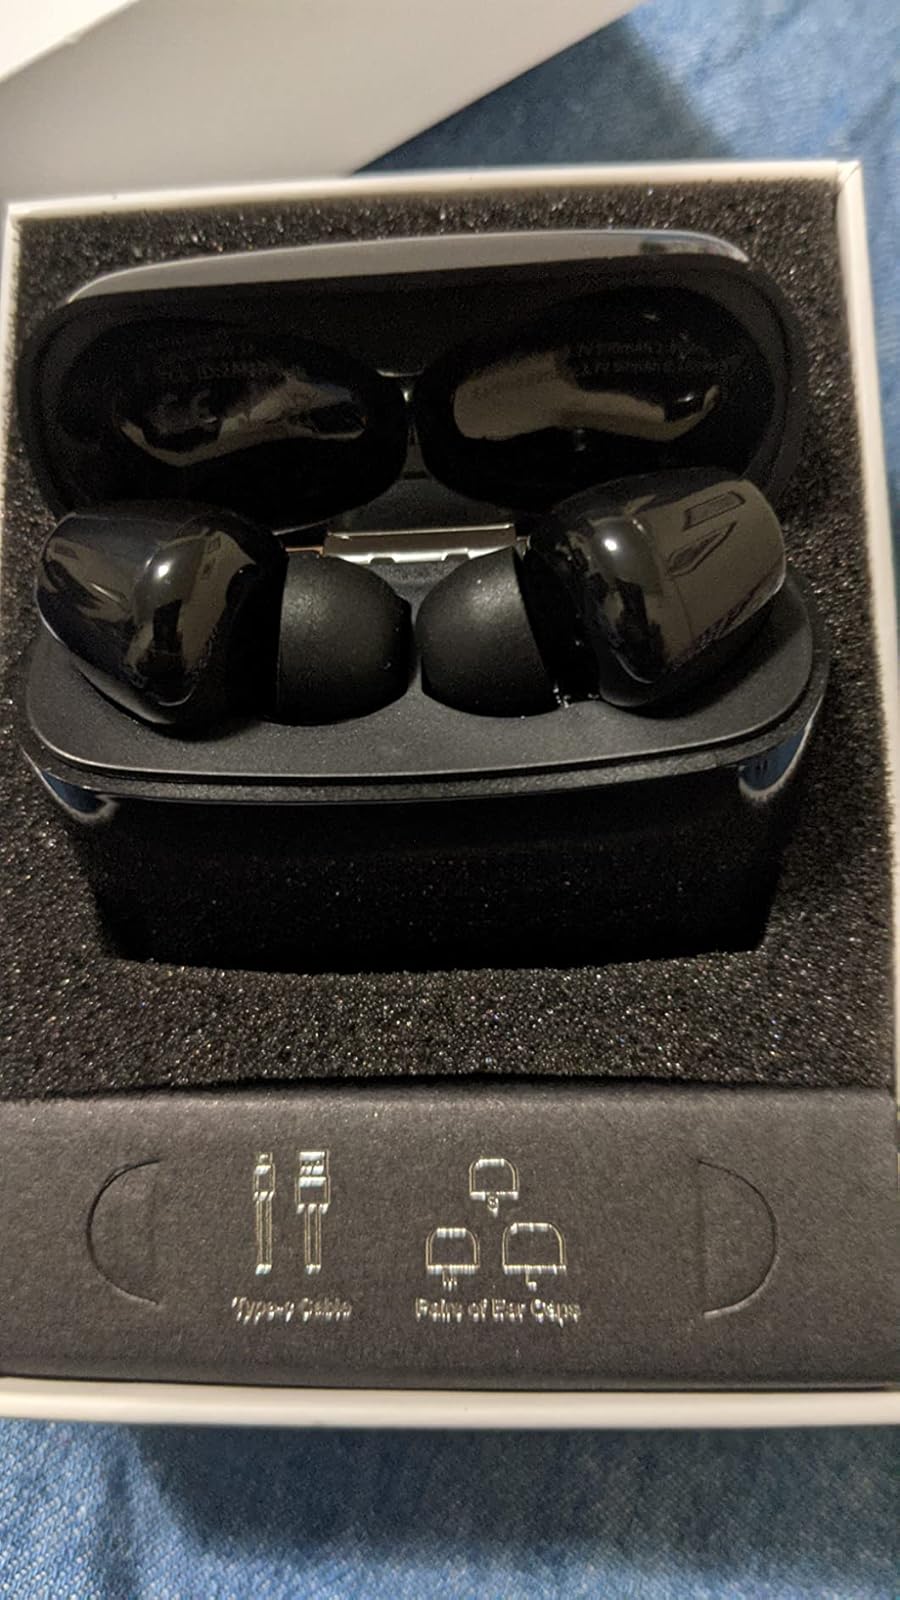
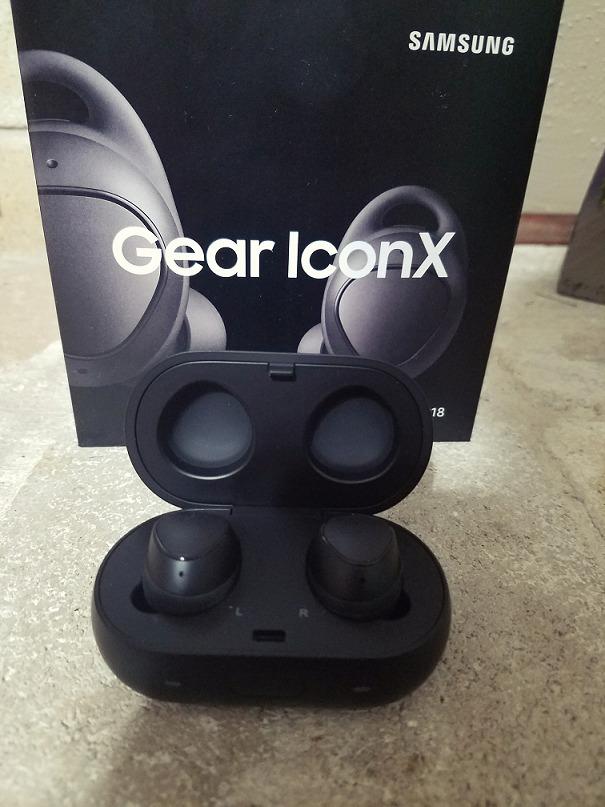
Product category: earbuds
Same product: no